Whisky

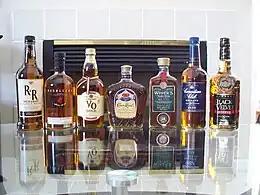
Various Canadian whiskies

American whiskey is distilled from a fermented mash of cereal grain. It must have the taste, aroma, and other characteristics commonly attributed to whiskey.